1920–21 Illinois Fighting Illini men's basketball team

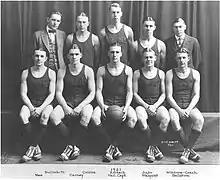
""1920-21 Fighting Illini men's basketball team""

The 1920–21 Illinois Fighting Illini men's basketball team represented the University of Illinois.